Bunting (decoration)

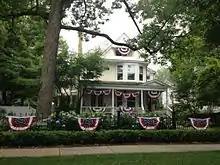
An example of bunting in Wilmette, Illinois

Bunting refers to decorative flags, wide streamers, or draperies made of fabric, or of plastic, paper or cardboard in imitation of fabric. Bunting is also a collection of flags, and the fabric used to make flags. The fabric was originally a specific type of lightweight worsted wool fabric, but can also be cotton.